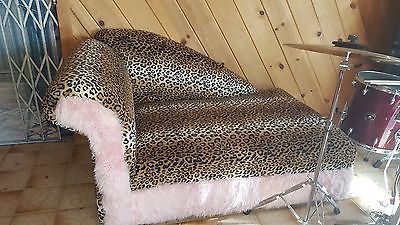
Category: sofa